Beverly Carradine

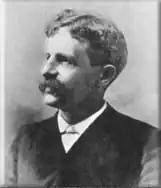
Beverly Carradine

Beverly Francis Carradine (April 4, 1848 – April 22, 1931) was an American Methodist minister and a leading evangelist for the holiness movement. He was a productive author, writing primarily on the subject of sanctification. The patriarch of the Carradine family, he was the grandfather of actor John Carradine and great-grandfather of actors David, Keith, and Robert Carradine.